Belgrave line

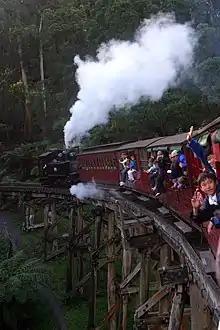
The Monbulk Creek trestle bridge remains a feature of the Gembrook line, now used for the Puffing Billy tourist line

A rail branch was constructed from Ringwood to Upper Ferntree Gully in December 1889. A narrow-gauge line was opened from Upper Ferntree Gully to Gembrook station in December 1900, the second of four experimental narrow-gauge lines built by the Victorian Railways. These two lines would become joined and standardised to form the Belgrave railway line in the 20th century.